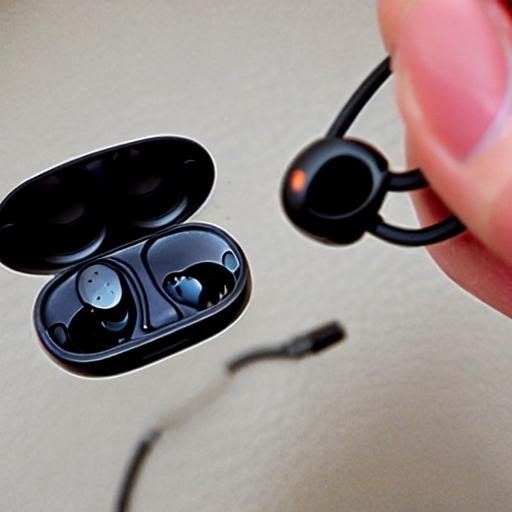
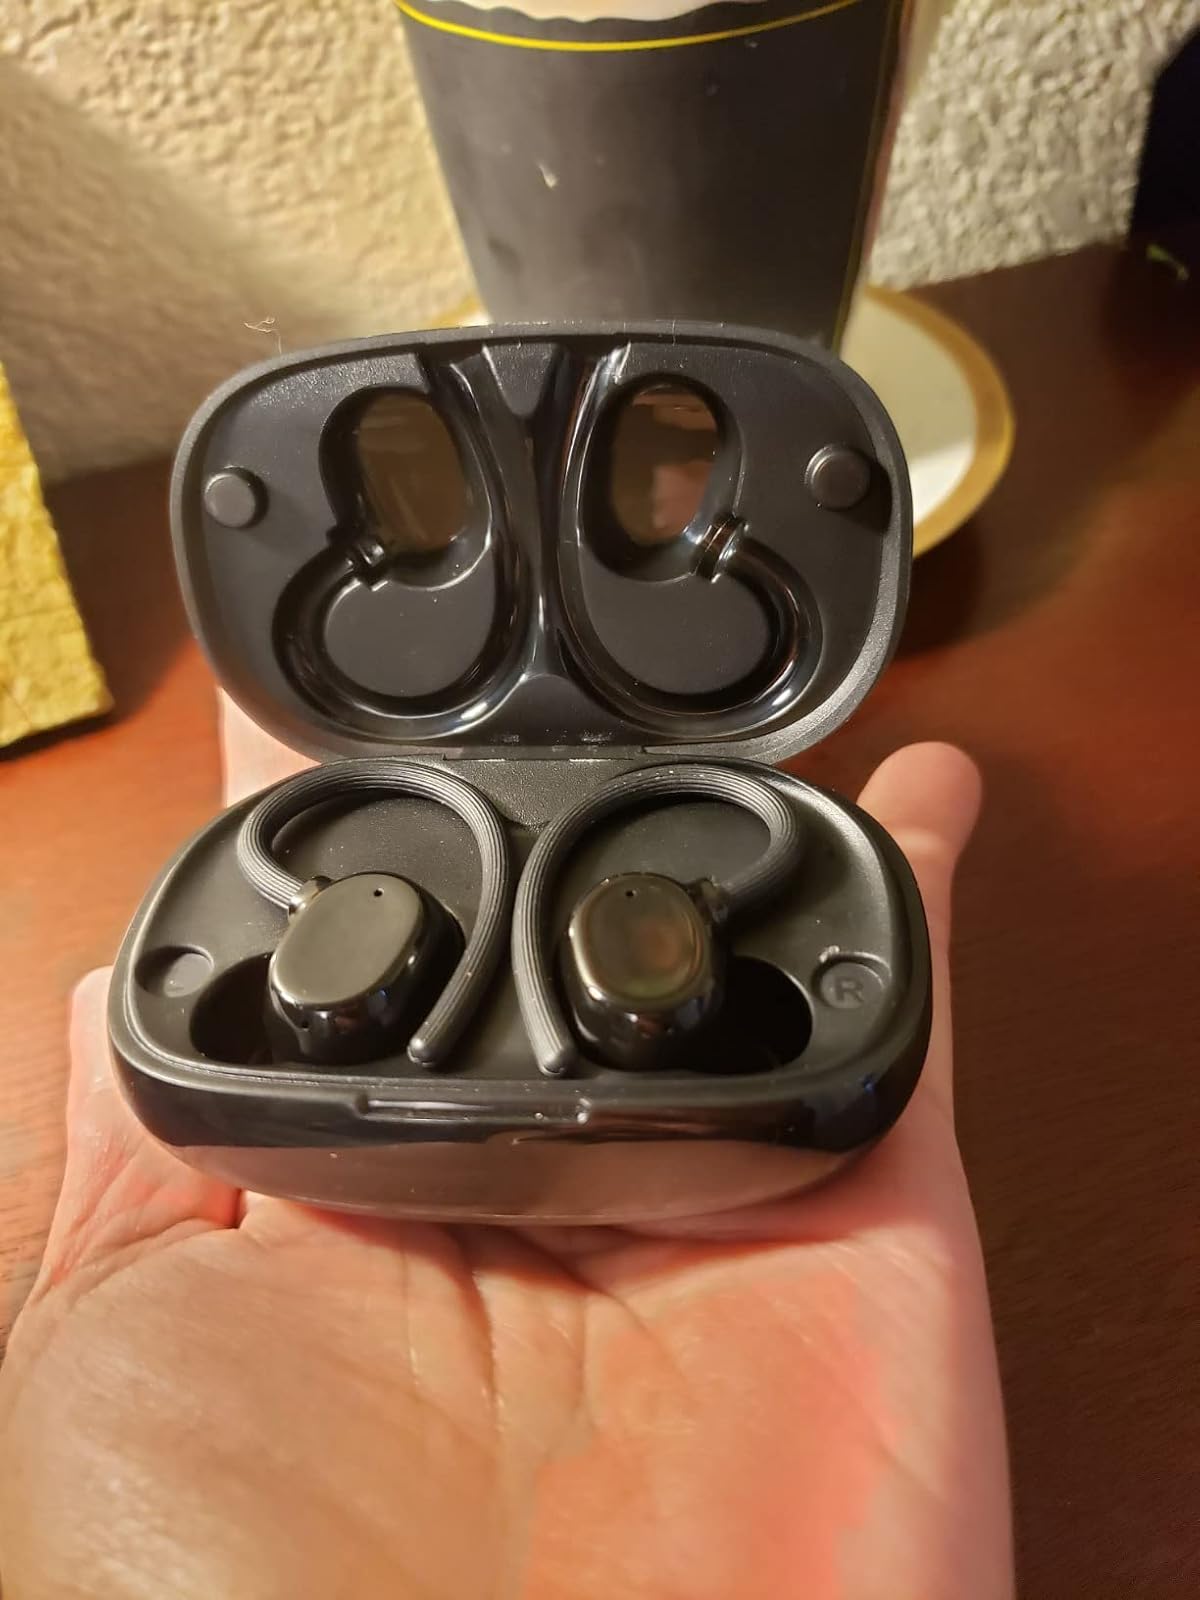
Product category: earbuds
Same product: no